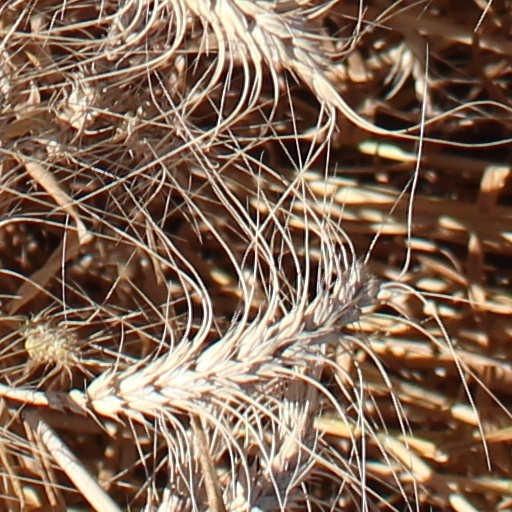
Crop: wheat